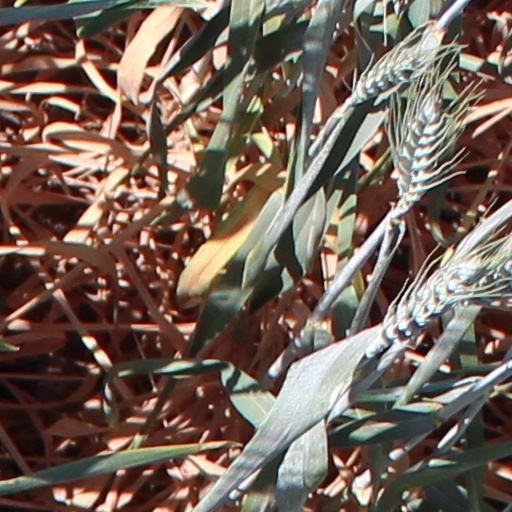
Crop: wheat